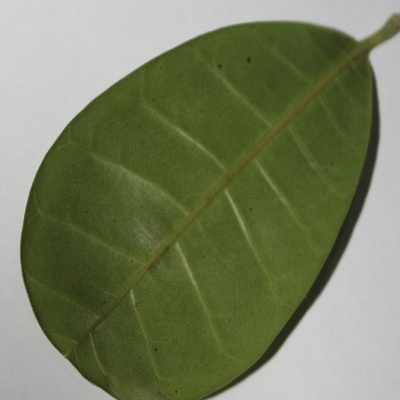
Crop: Cashew
Condition: anthracnose